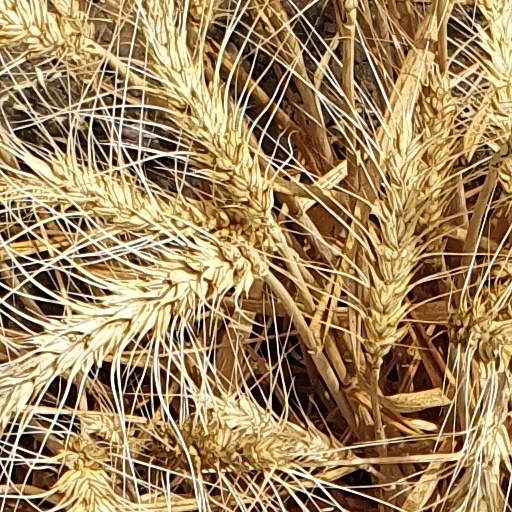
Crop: wheat